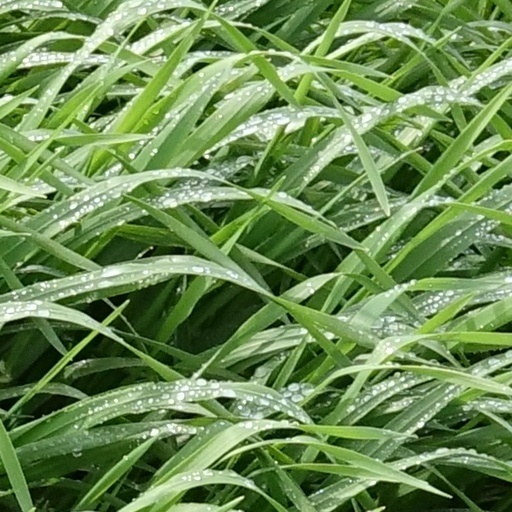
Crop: wheat